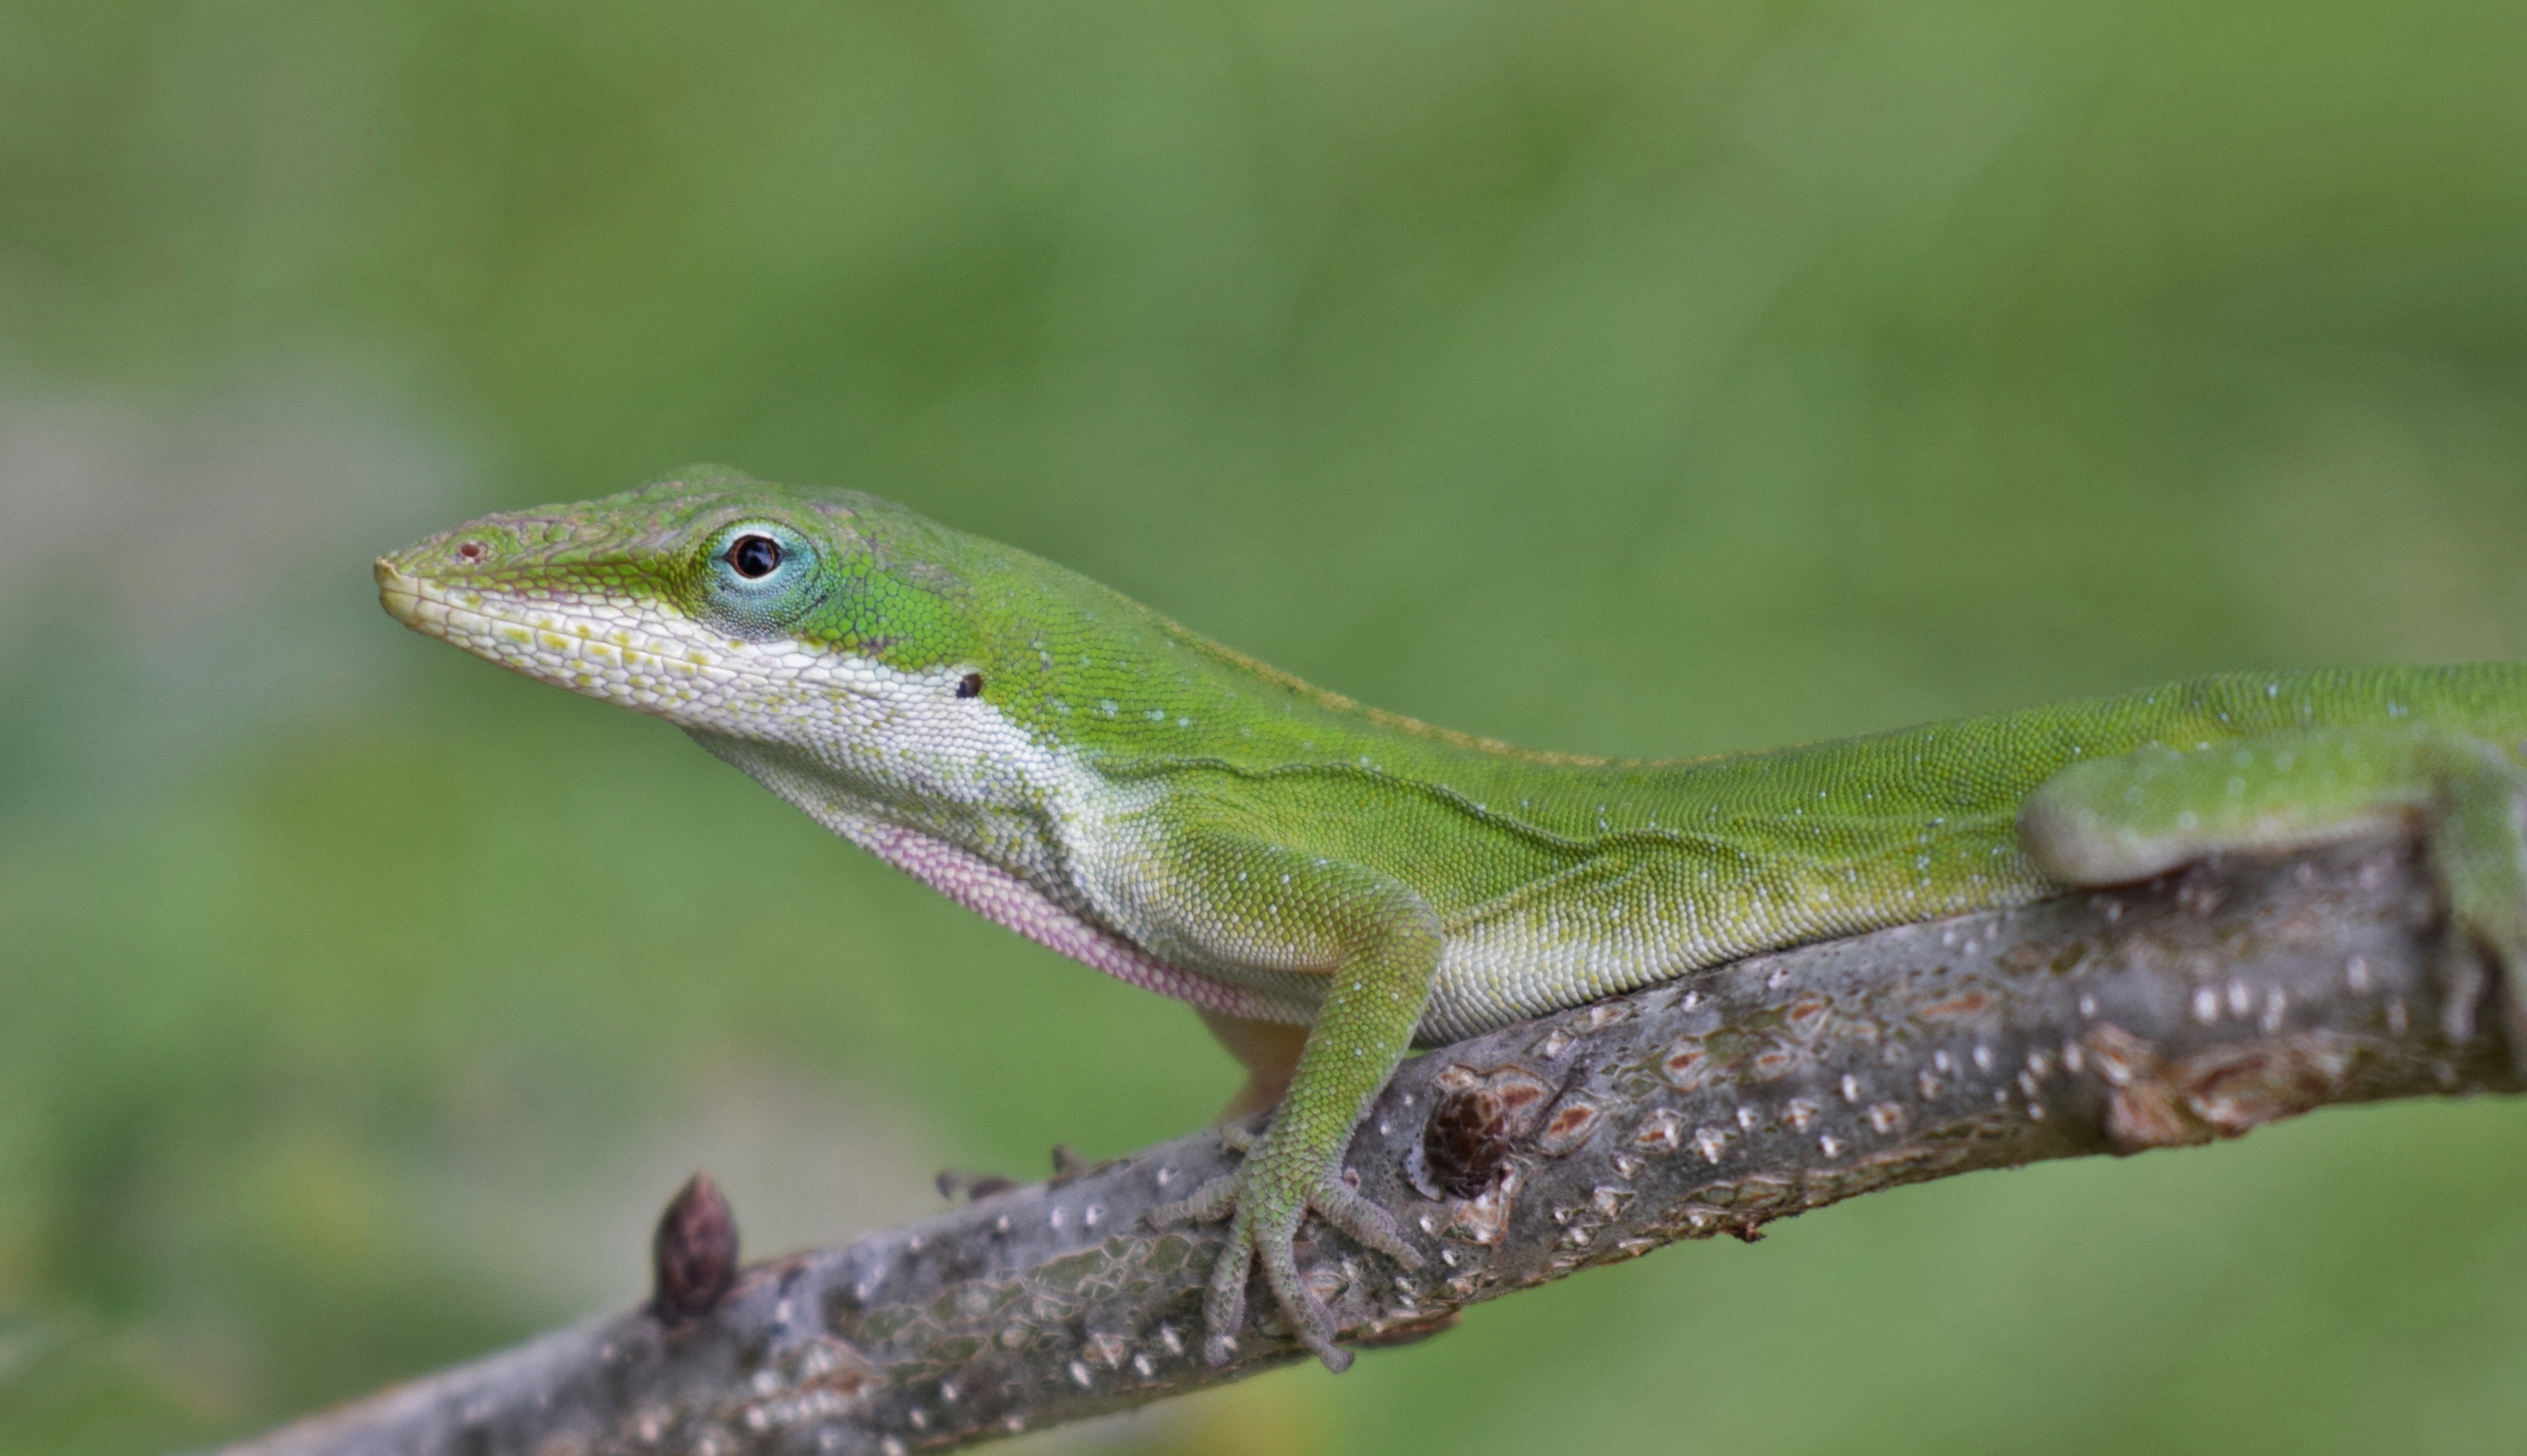
nature, branch, bokeh, animal, looking, wildlife, green, reptile, fauna, lizard, green lizard, twig, close up, camouflage, chameleon, vertebrate, creature, lacerta, agamidae, anole, anolis, dactyloidae, green anole, scaled reptile, lacertidae, lissotriton, african chameleon, american chameleon